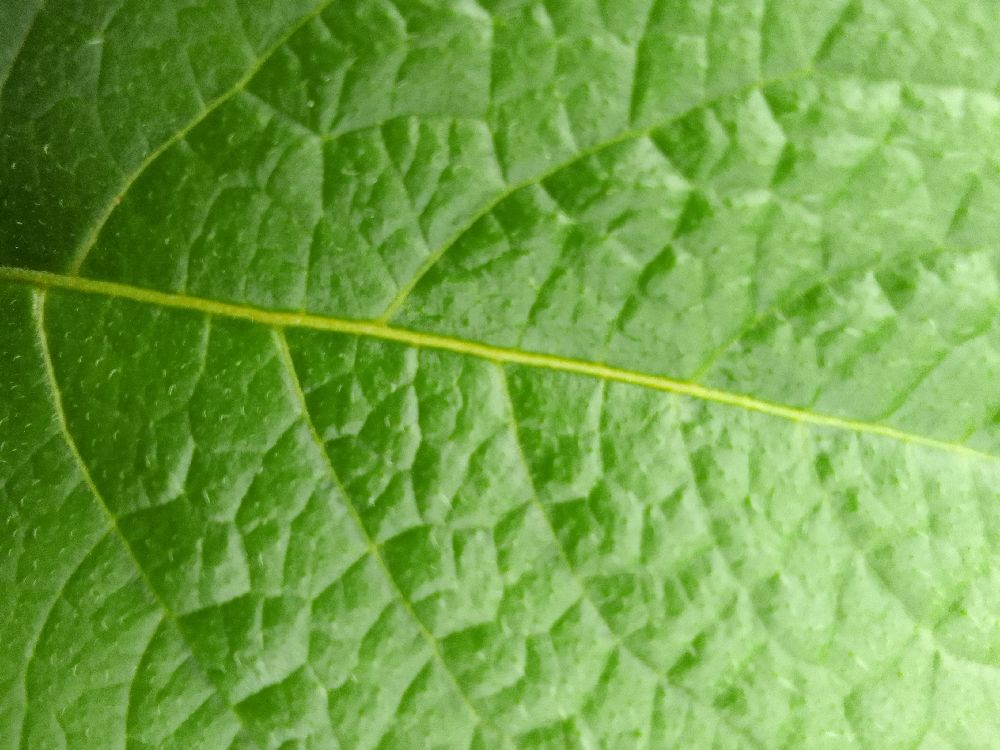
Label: Healthy